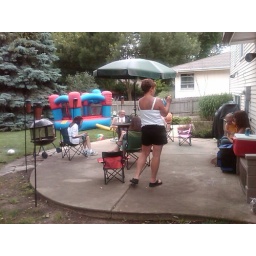
Our big girl turned 5 with a party at our house in Naperville 07/19/2009